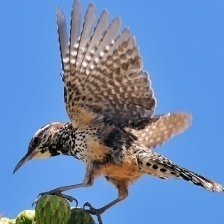
Species: CACTUS WREN
Scientific name: CAMPYLORHYNCHUS BRUNNEICAPILLUS